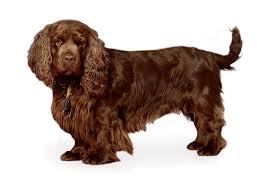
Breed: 217-n000034-Sussex_spaniel